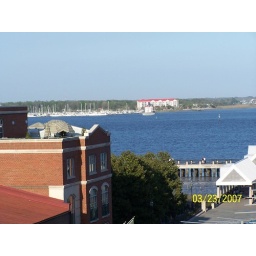
View from a roof top bar and restaurant in Charleston, SC.